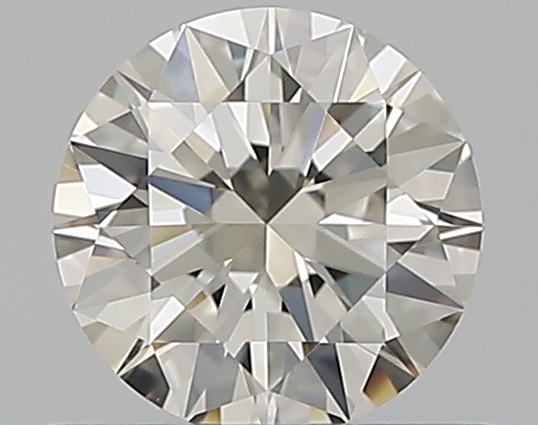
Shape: round
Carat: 0.5
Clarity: VVS1
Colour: K
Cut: EX
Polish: EX
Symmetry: EX
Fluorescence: F
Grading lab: GIA
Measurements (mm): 5.13 x 5.15 x 3.09